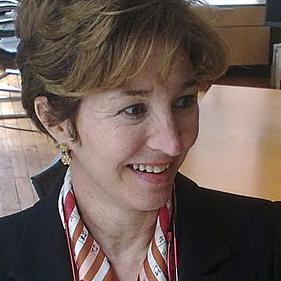
Age: 54